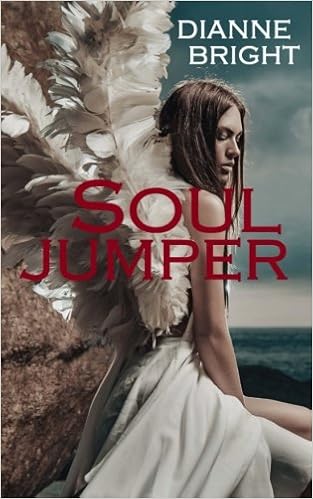
Soul Jumper (Soul Reader Trilogy)
Category: Books
About the Author Dianne Bright obtained her BA in Spanish and her MA in Spanish American Literature. She enjoys being a full-time author and book reviewer. She lives in southern California with her husband, their children, dog, cat, and parrot. For updates, go to DianneBright.com, and follow her on Twitter: @dibright and Facebook.com/AuthorDianneBright.
Features: She's been playing with bad blood. After discovering a world full of angels and demons, Jennifer Mills explains to her husband, Hunter, that Jadan is her guardian angel. She is a human: A rescue mission to save her dad and Jadan from the Dark Realm causes Jennifer to question her earthly identity. She tries to stay focused on her everyday tasks, but feels pulled toward her spiritual role even more. She is a half-angel: Jadan adds two mystical gems to Jennifer's growing collection from the Realm Beyond and helps her navigate the flying part of her training. He also reveals an intimate part of her past, creating an even stronger connection between them. Will she make the right choice? She is a trap: When Jadan is forced to leave the earthly realm, Zalia is sent to guard over Jennifer. A host of angels arrives on the beach, before a mysterious navy blue gem finds its way into Jennifer's house. Will she be able to let this one go, before it leads to her demise?